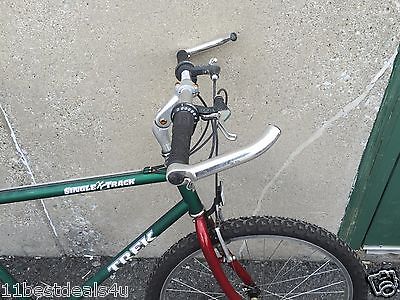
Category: bicycle